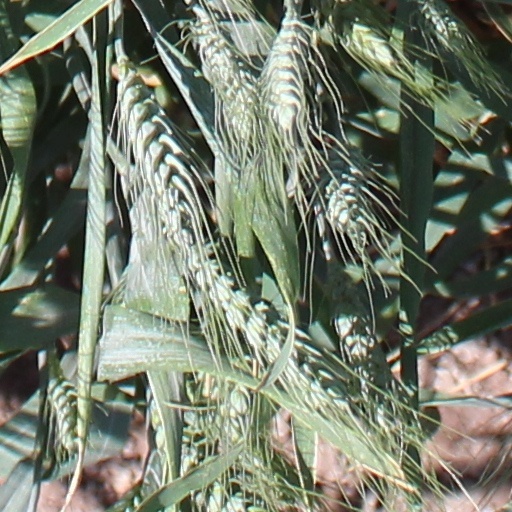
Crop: wheat